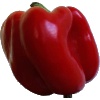
Label: Pepper Red 1